Hercules and the Amazon Women

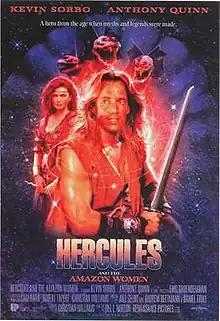

Hercules and the Amazon Women is the first television movie in the syndicated fantasy series "" and marked the debut of Kevin Sorbo as the titular character Hercules and co-starred Anthony Quinn, Michael Hurst, Roma Downey and Lucy Lawless.